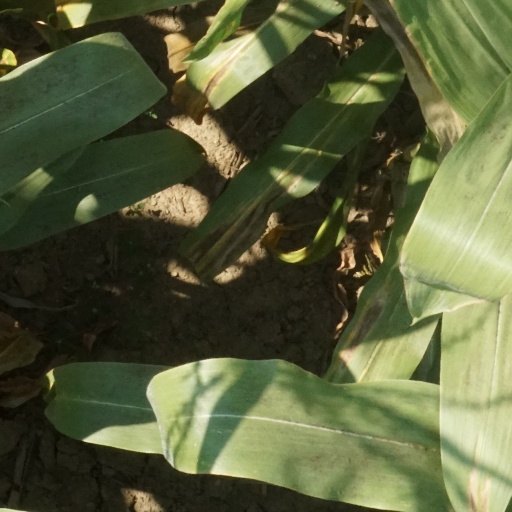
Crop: maize; corn